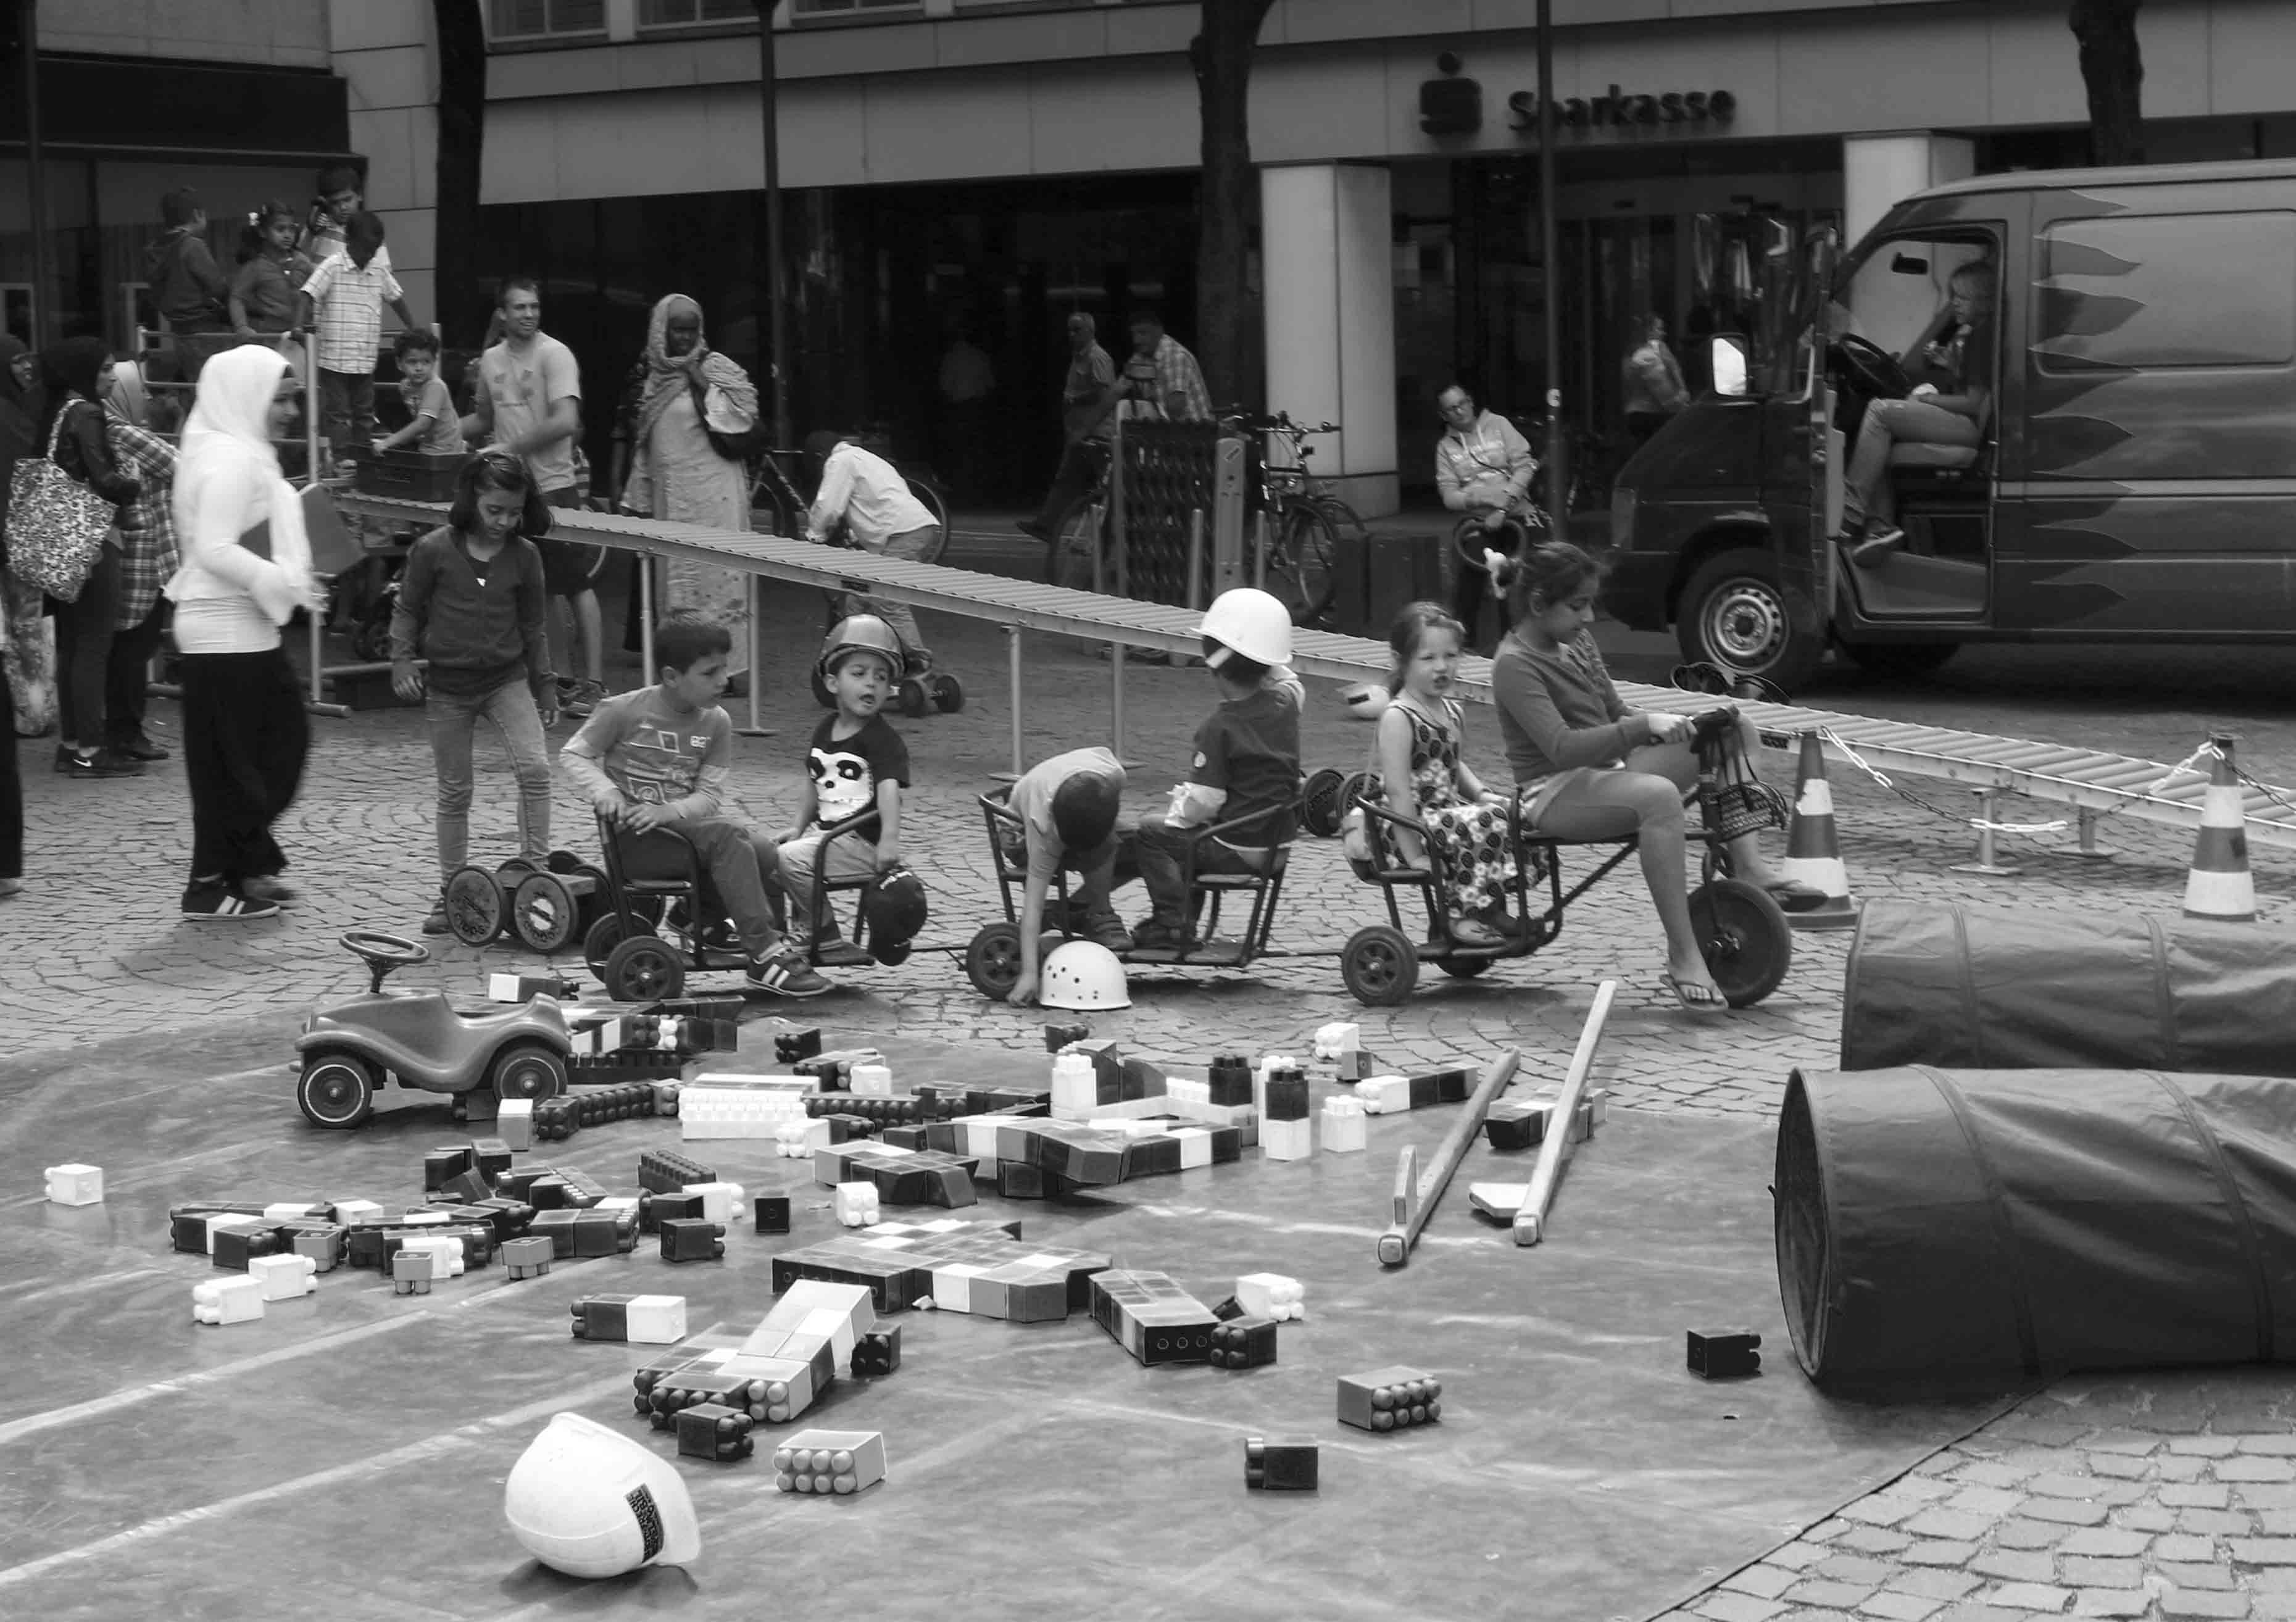
black and white, road, street, crowd, monochrome, burger, bw, blackandwhite, blackwhite, festival, children, infrastructure, germany, alemania, allemagne, sw, schwarzweiss, schwarzweis, spielen, kinder, fair, germania, hesse, hassia, hessen, schwarzweissfotografie, schwarzweisfotografie, darmstadt, spiel, feast, citizen, strassenfest, brgerfest, citizensfestival, strasenfest, citizensfair, citizensfeast, monochrome photography